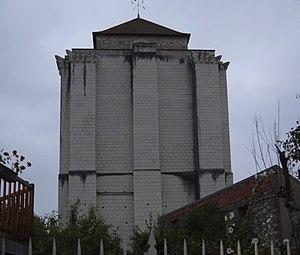
Le donjon de La Roche-Posay - partie haute, vue d'une face
La Roche-Posay est une commune du Centre-Ouest de la France, située dans le département de la Vienne en région Nouvelle-Aquitaine et faisant partie de l'ancienne province de la Touraine.